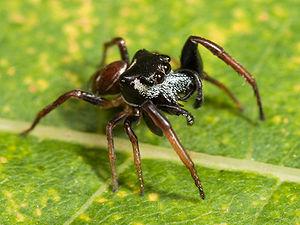
Zygoballus sexpunctatus est une espèce d'araignées aranéomorphes de la famille des Salticidae.